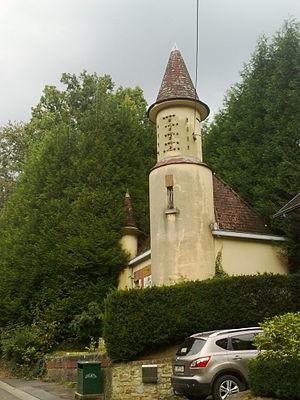
Cabine de Transformateur électrique (avenue des villas) Ottignies. Belgique.
Ottignies est une section de la ville belge d'Ottignies-Louvain-la-Neuve, située en Région wallonne dans la province du Brabant wallon.